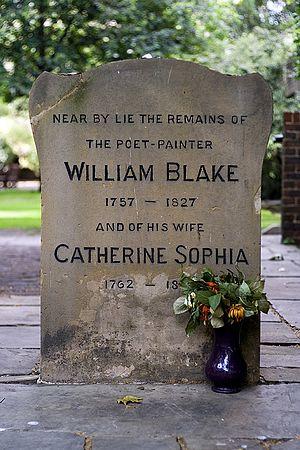
Catherine Blake, née Boucher était une femme britannique, épouse du peintre, graveur et poète William Blake, dont elle devint et resta l'assistante tout au long de leur vie commune.